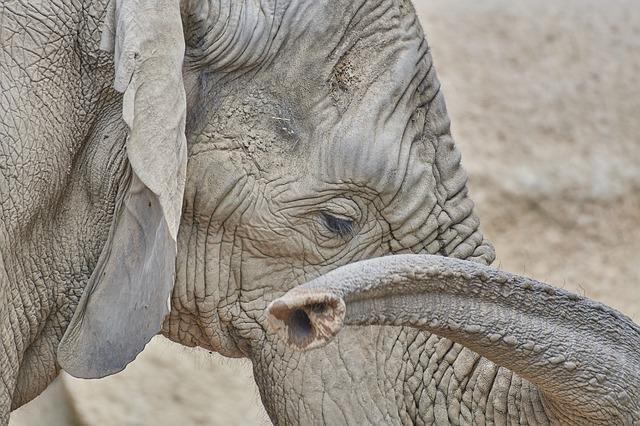
elephant